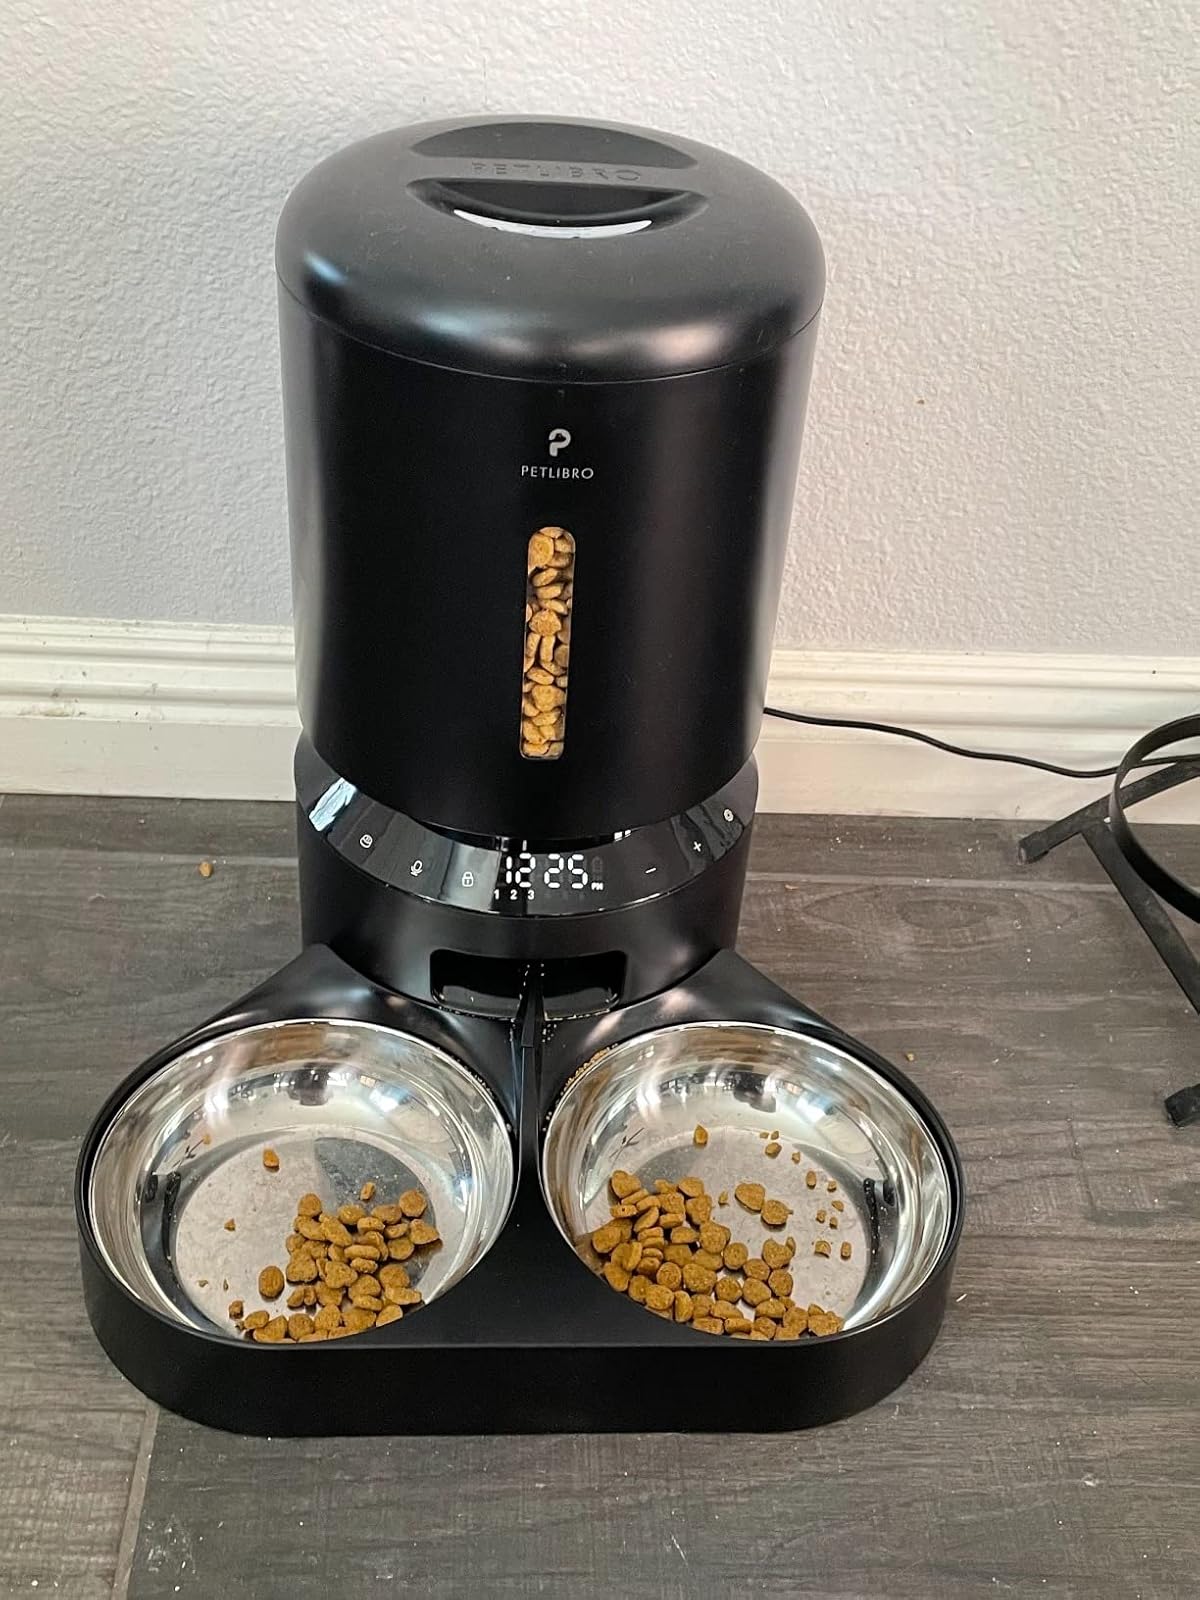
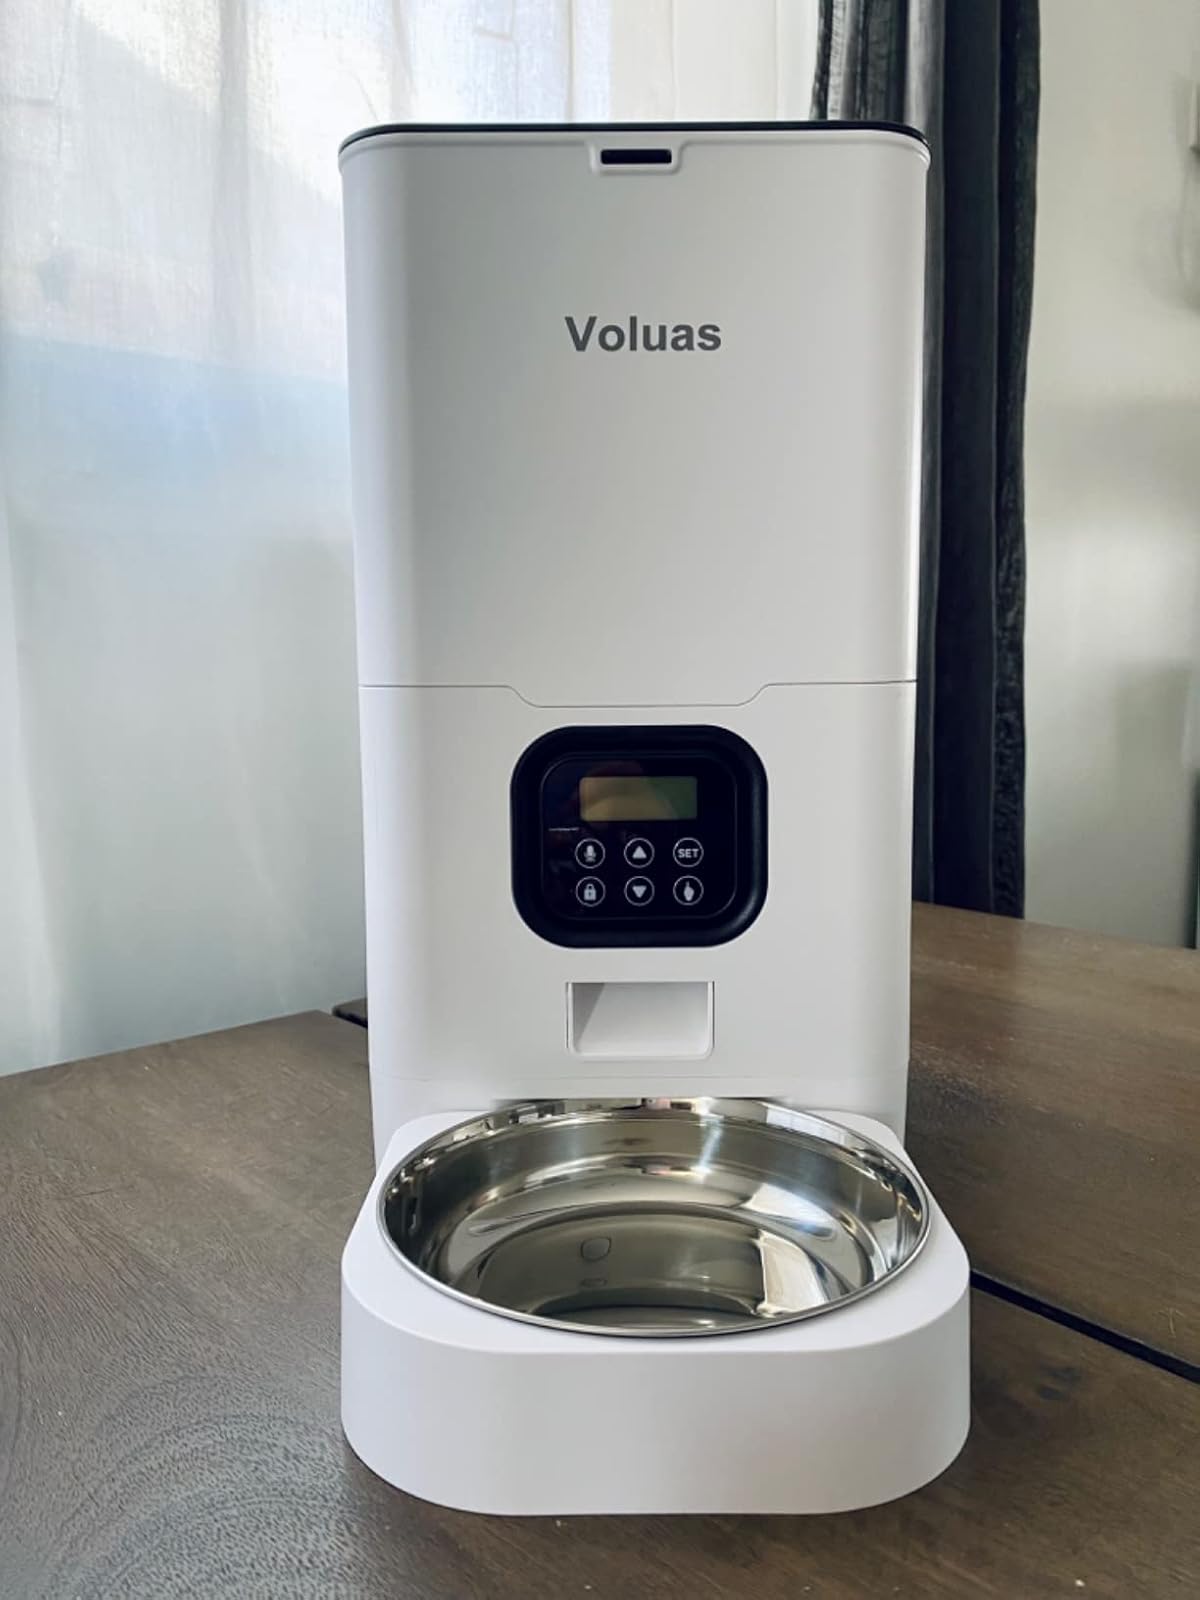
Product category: items_feeder
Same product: no